Sphaerolobium rostratum

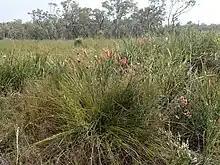
Habit near Denmark

Sphaerolobium rostratum is a species of flowering plant in the family Fabaceae and is endemic to the south of Western Australia. It is an erect to sprawling shrub or subshrub with slender stems, tapering linear leaves and loose racemes of pink and cream-coloured flowers.